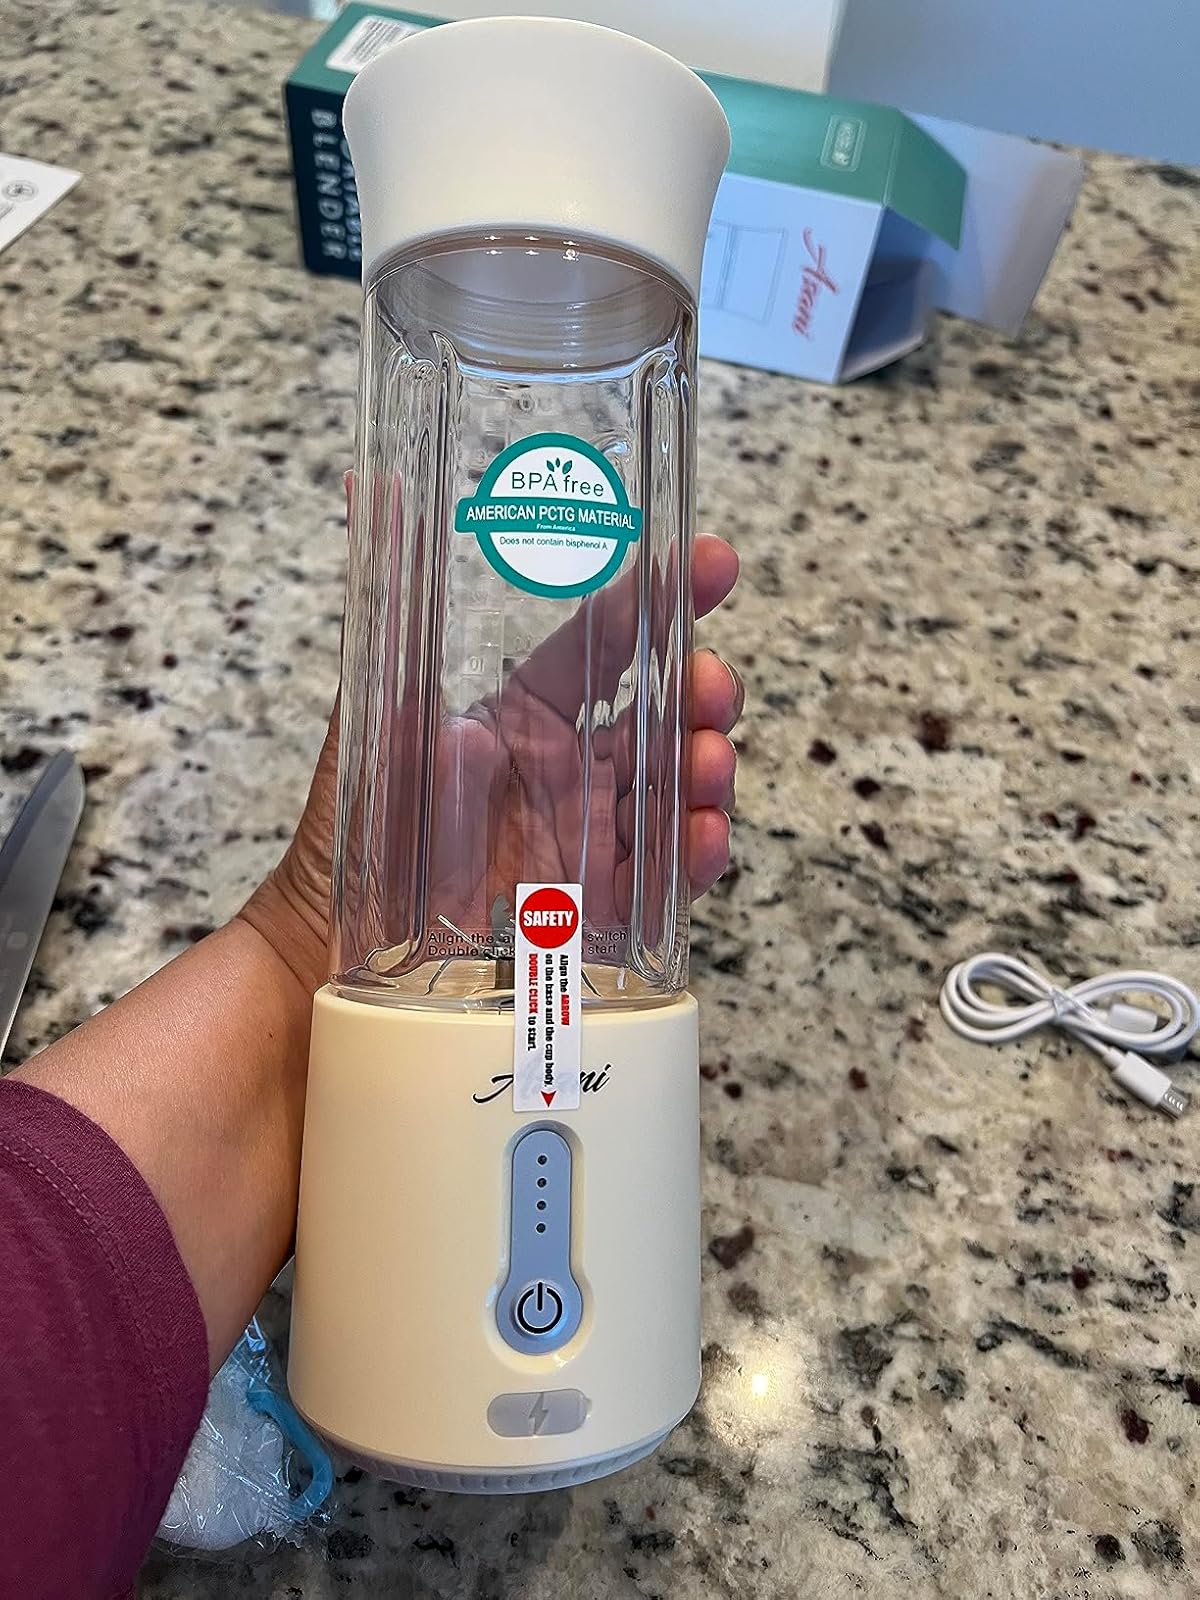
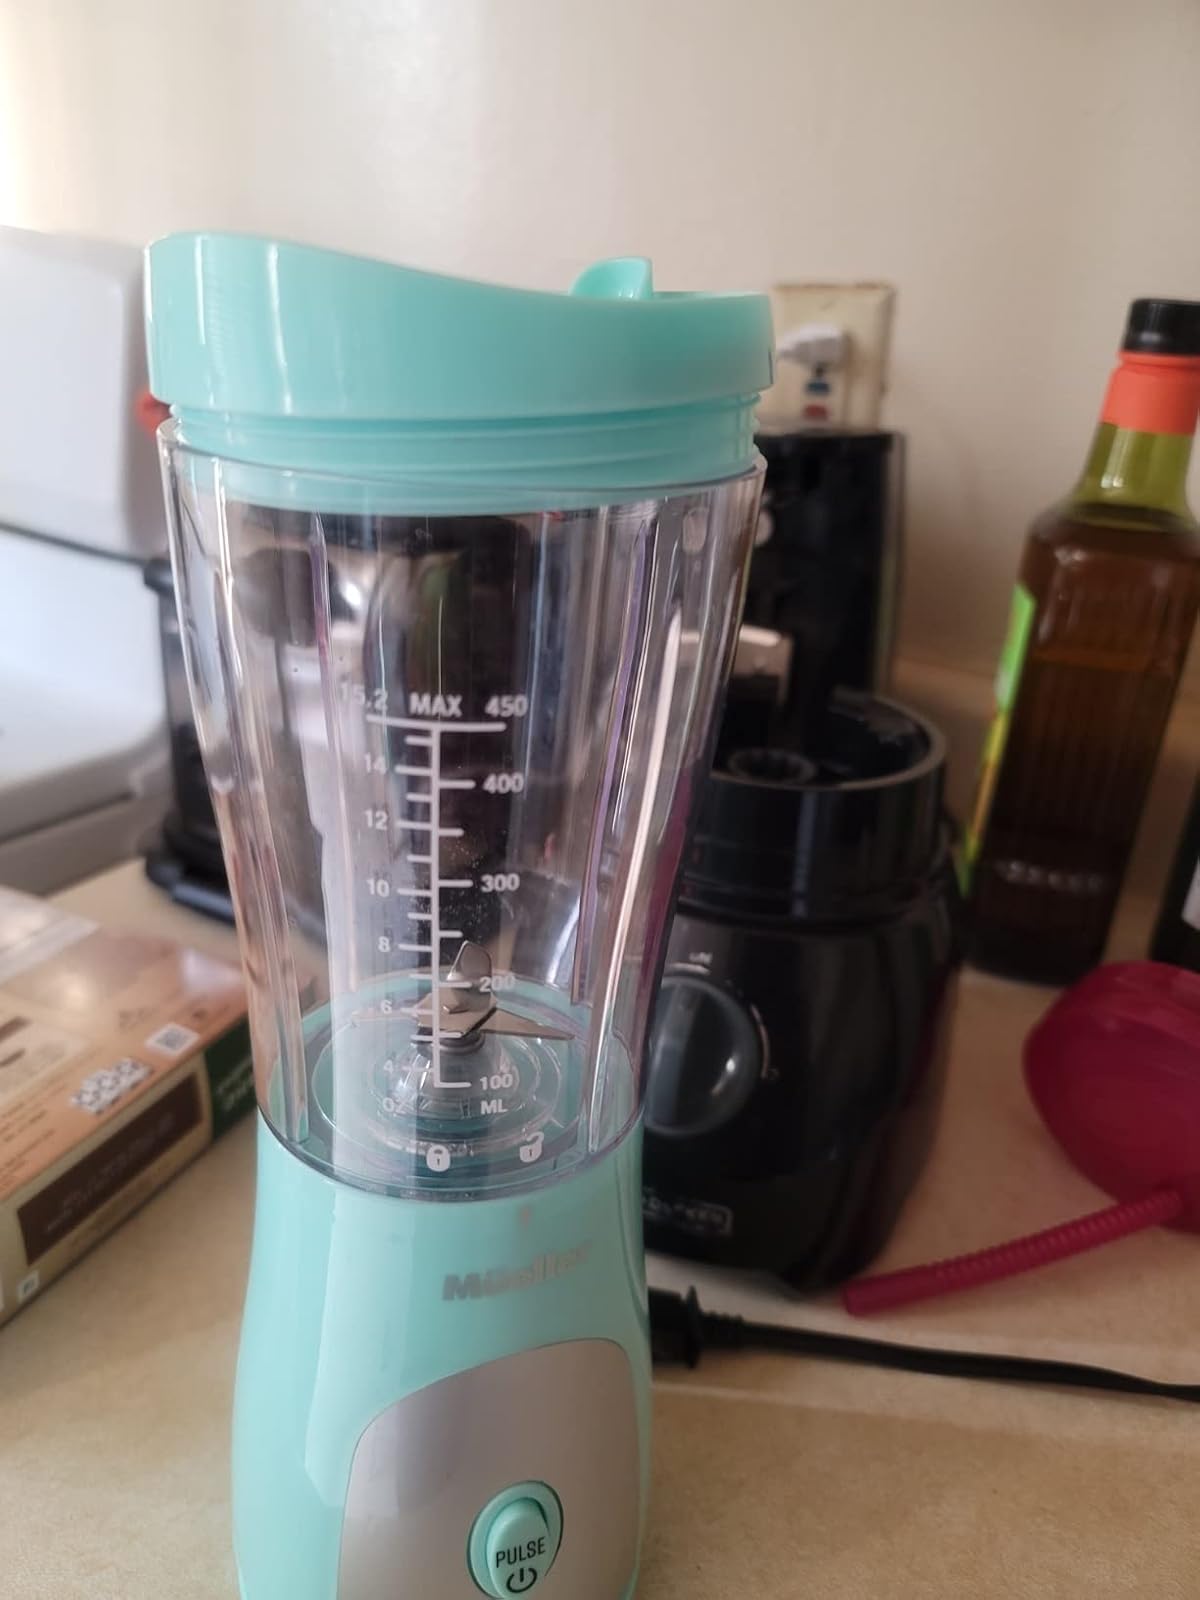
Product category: items_blender
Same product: no